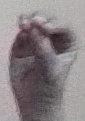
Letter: ha